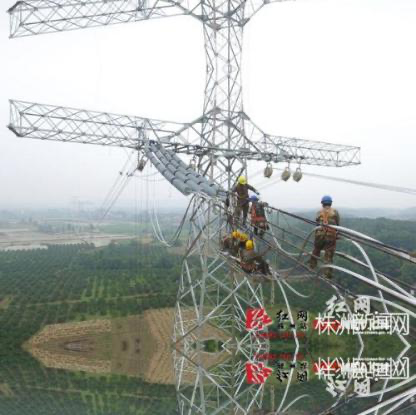
Objects in the image:
label: helmet
label: helmet
label: helmet
label: helmet
label: helmet